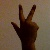
The image shows a hand gesture representing the number 3 in Indian Sign Language.